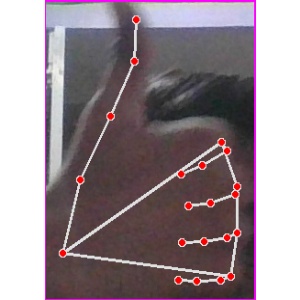
अक्षर: थ